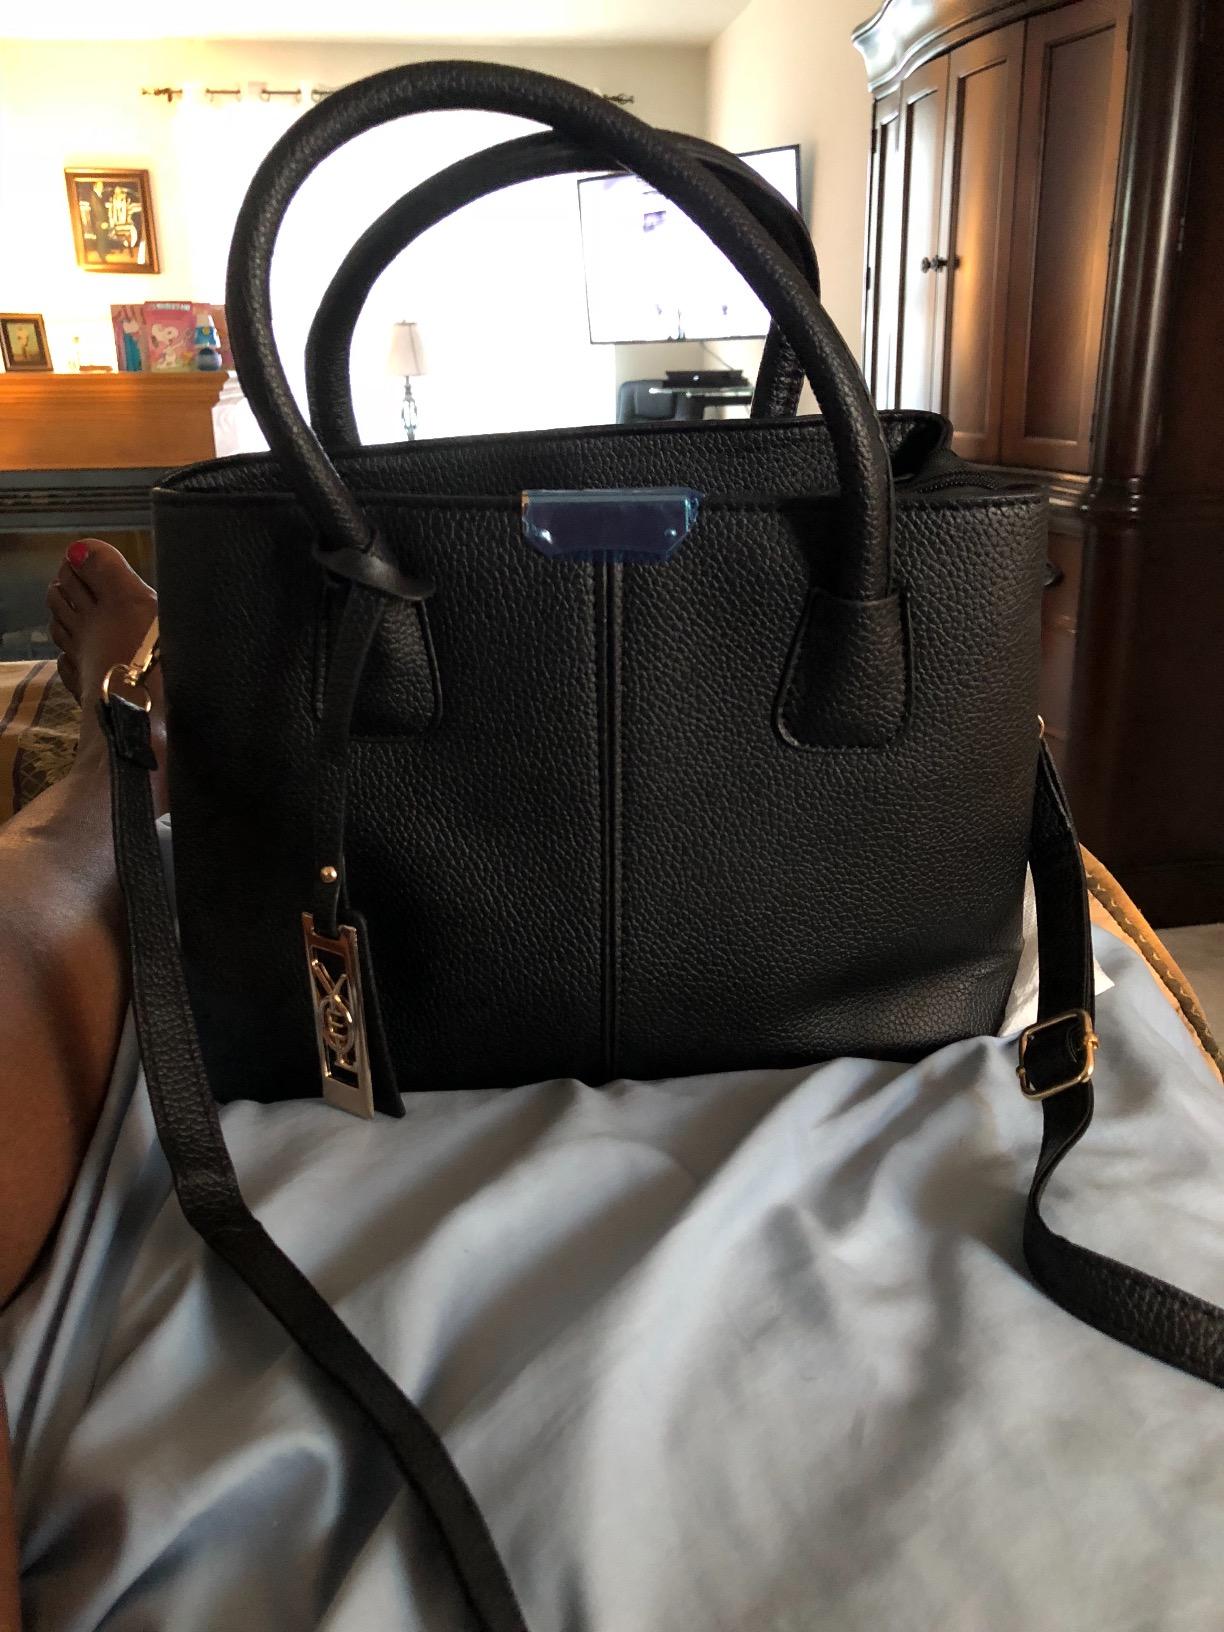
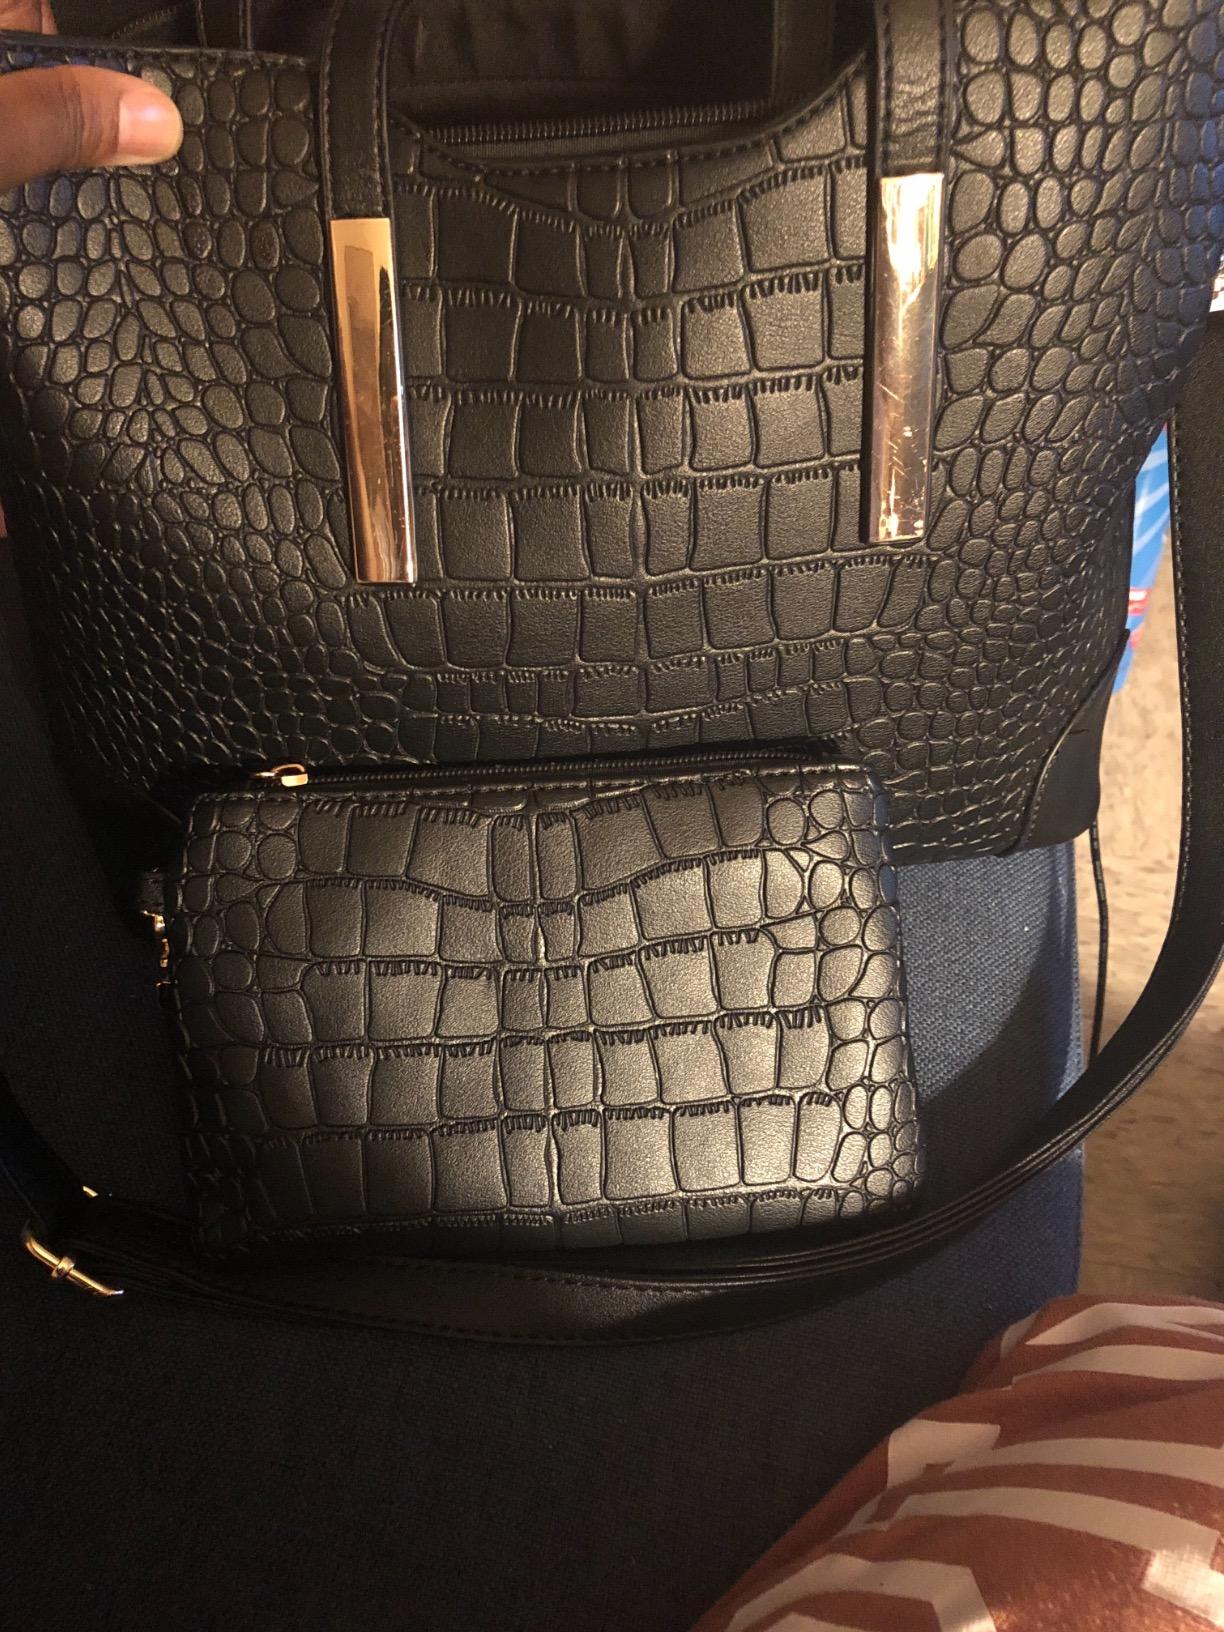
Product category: accessories_handbag
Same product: no